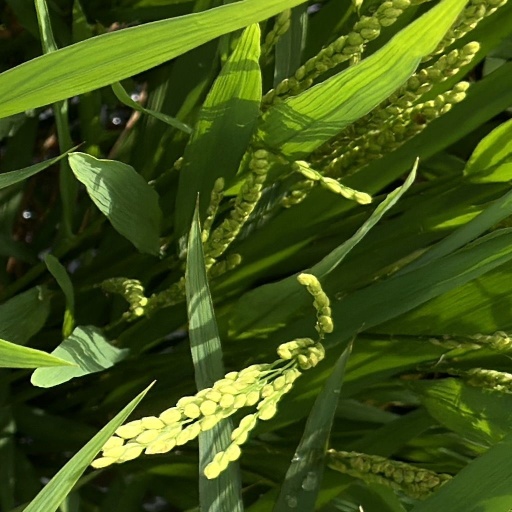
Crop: rice